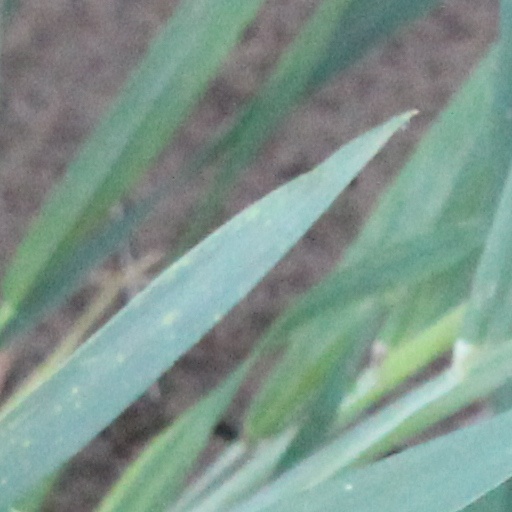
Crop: wheat